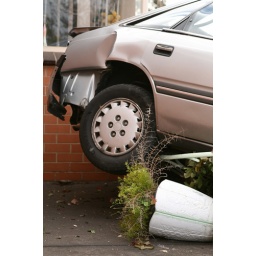
My neighbour somehow put the car in reverse and end up going through the brick fence and over the veranda fence...